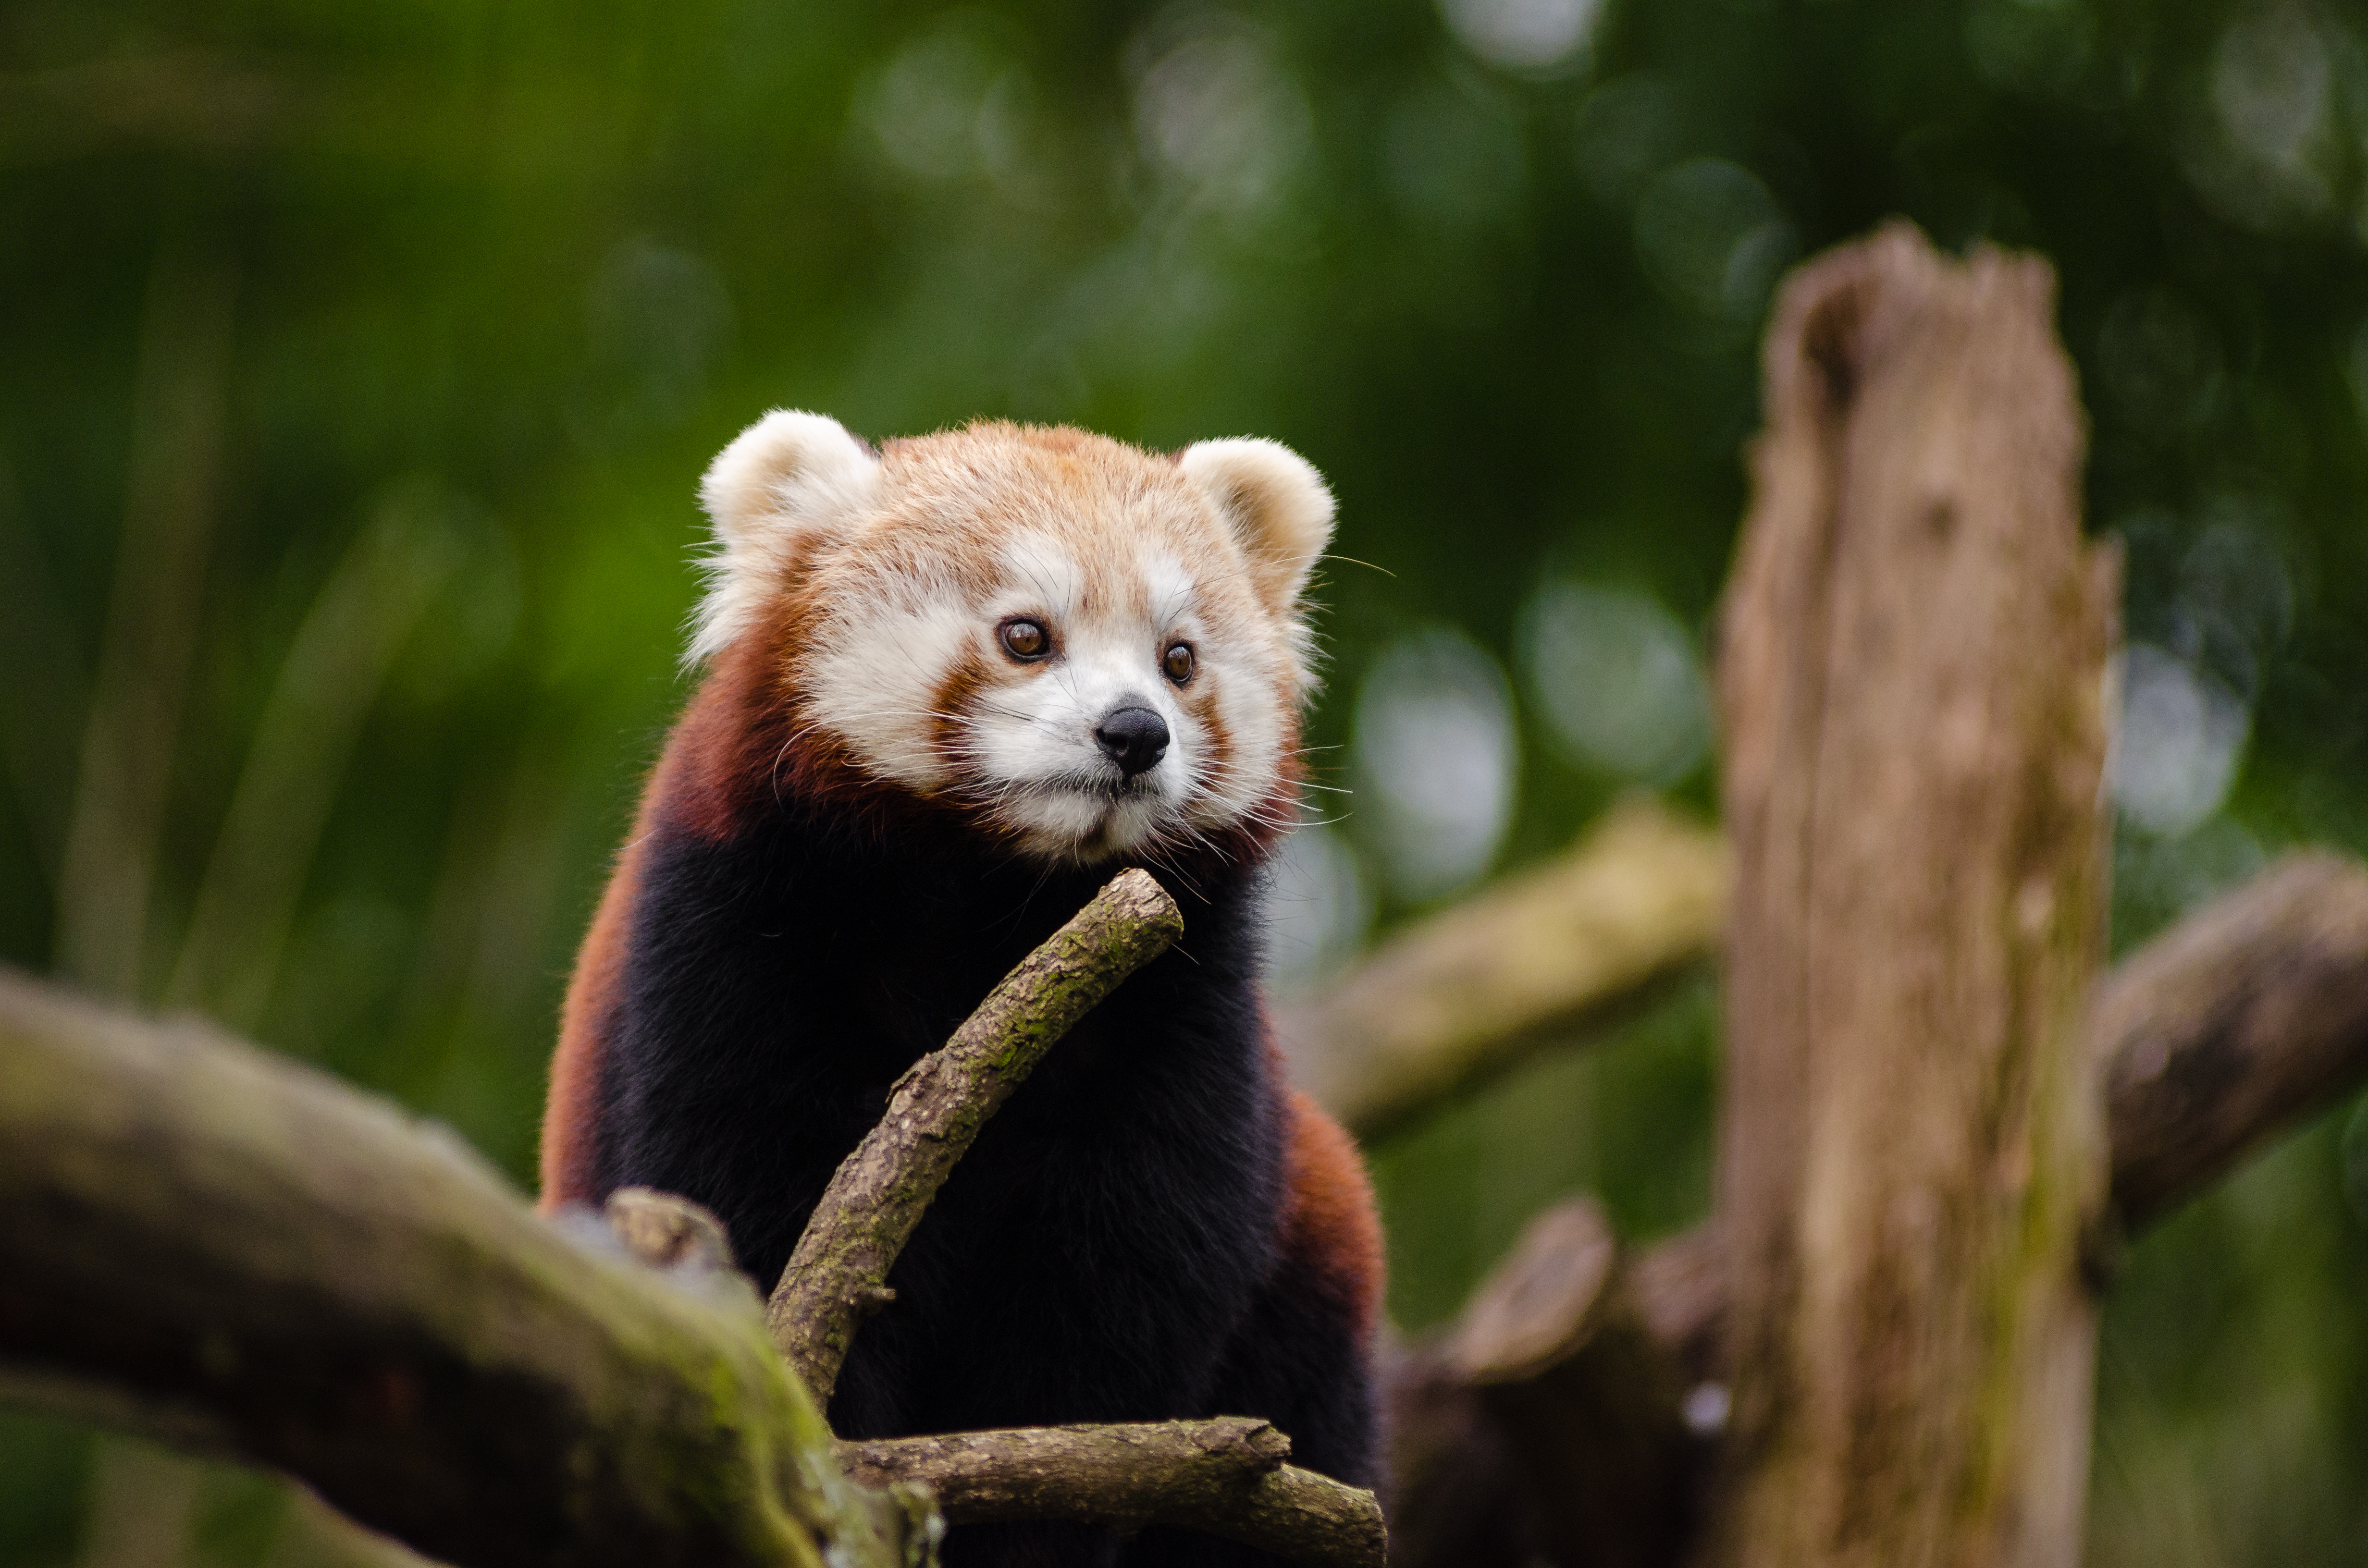
tree, nature, cold, winter, bokeh, vintage, sweet, feet, animal, cute, female, wildlife, zoo, fur, orange, young, green, high, red, foot, mammal, nikon, fauna, red panda, panda, 2015, face, nose, paw, tail, animals, ears, endangered, vertebrate, germany, deutschland, natur, paws, tier, iso, fell, gesicht, baum, adorable, bamboo, d7000, roter, kleiner, niedlich, sues, suess, species, bedrohte, tierart, tierpark, weiblich, jungtier, jung, ohren, schwanz, nase, bedroht, ailurus, fulgens, mozilla, firefox, wochenende, weekend, kalt, gr n, s s